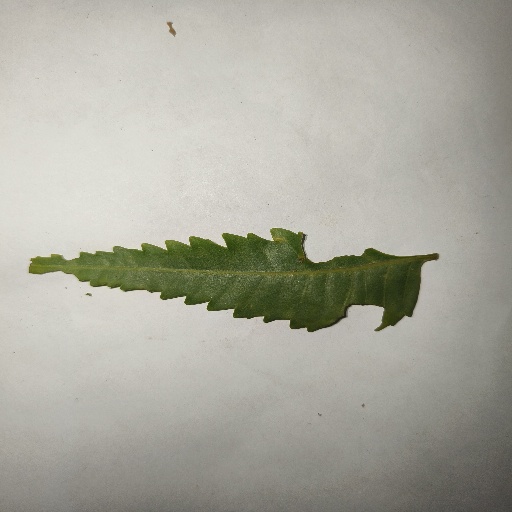
Species: Neem
Leaf condition: Shot Hole Leaf